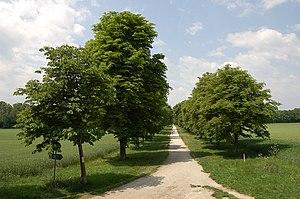
Le château de Wiener Neustadt est un château autrichien situé à 50 km au sud de Vienne. Il est connu pour être depuis 1752 le siège de l'Académie militaire thérésienne.